Massachusetts House of Representatives' 11th Plymouth district

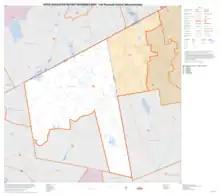
Map of Massachusetts House of Representatives' 11th Plymouth district, based on the 2010 United States census.

Massachusetts House of Representatives' 11th Plymouth district in the United States is one of 160 legislative districts included in the lower house of the Massachusetts General Court. It covers parts of Bristol County and Plymouth County. Democrat Rita Mendes of Easton represented the district had represented the district since 2023.